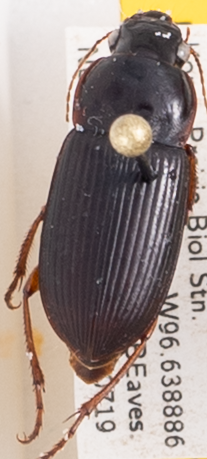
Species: Harpalus pensylvanicus
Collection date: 2018-07-19 04:00:00
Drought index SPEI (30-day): -0.46
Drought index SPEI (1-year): -1.45
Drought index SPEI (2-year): -1.01